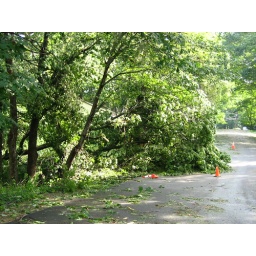
another downed tree by my office